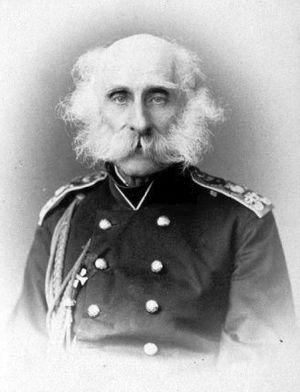
Le comte Friedrich Benjamin von Lütke est un navigateur, géographe et explorateur allemand de la Baltique, sujet de l'Empire russe, né le 17 septembre 1797 et décédé le 8 août 1882. Il devint amiral en 1855 et comte en 1866. Friedrich von Lütke fut membre-correspondant, membre d'honneur puis président de l'Académie impériale des sciences de Saint-Pétersbourg. Il a également été membre honoraire de nombreux autres établissements scientifiques russes et étrangers, et membre-correspondant de l'Académie des sciences de Paris, sous le nom de Frédéric Lütke.